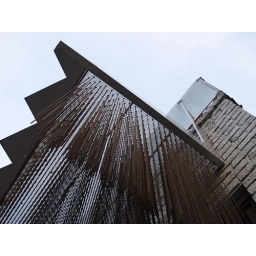
Houston Texas walking around the Old Montrose neighborhood down Westheimer street 2010 Building Streets Signs Vintage